Vegas Golden Knights

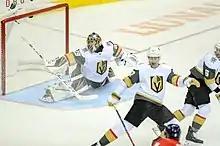
Fleury, forward Max Pacioretty, and defenseman Colin Miller during a game against the Washington Capitals in October 2018

Prior to the 2018–19 season, the Golden Knights acquired winger Max Pacioretty from the Montreal Canadiens and signed free-agent center Paul Stastny, filling the roster holes left by the free-agency departures of James Neal and David Perron. Additionally, Vegas acquired future captain Mark Stone from the Ottawa Senators at the trade deadline, subsequently signing him to an eight-year extension. Despite dropping to 93 standings points from the prior season's 109, the Golden Knights returned to the playoffs as the third seed in the Pacific Division. They ultimately suffered their first-ever first-round elimination, losing to the San Jose Sharks in seven games after leading the series 3 games to 1. Game seven was particularly notable; after taking a 3–0 lead into the third period, Cody Eakin delivered a cross-check to Sharks captain Joe Pavelski, resulting in a controversial 5-minute major penalty call that saw the Sharks score four goals and take a 4–3 lead. The Sharks would eventually win the game, after a late game-tying goal by Jonathan Marchessault for Vegas followed by Barclay Goodrow's series winner in overtime.